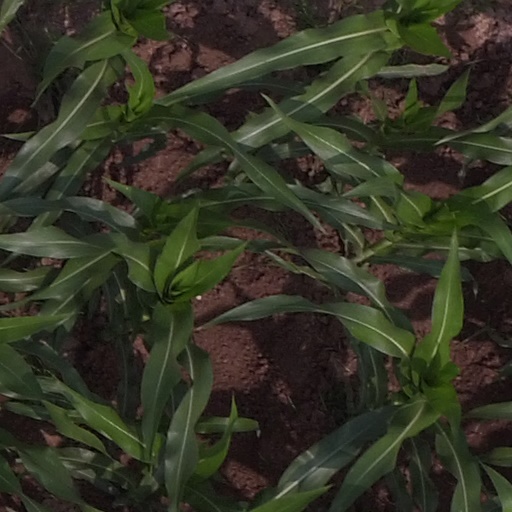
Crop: maize; corn